Santa Fe, New Mexico

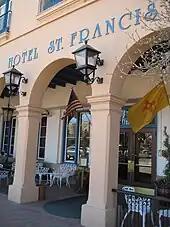
Hotel St. Francis

According to the United States Census Bureau, the city has a total area of , of which are land and (0.21%) is covered by water.